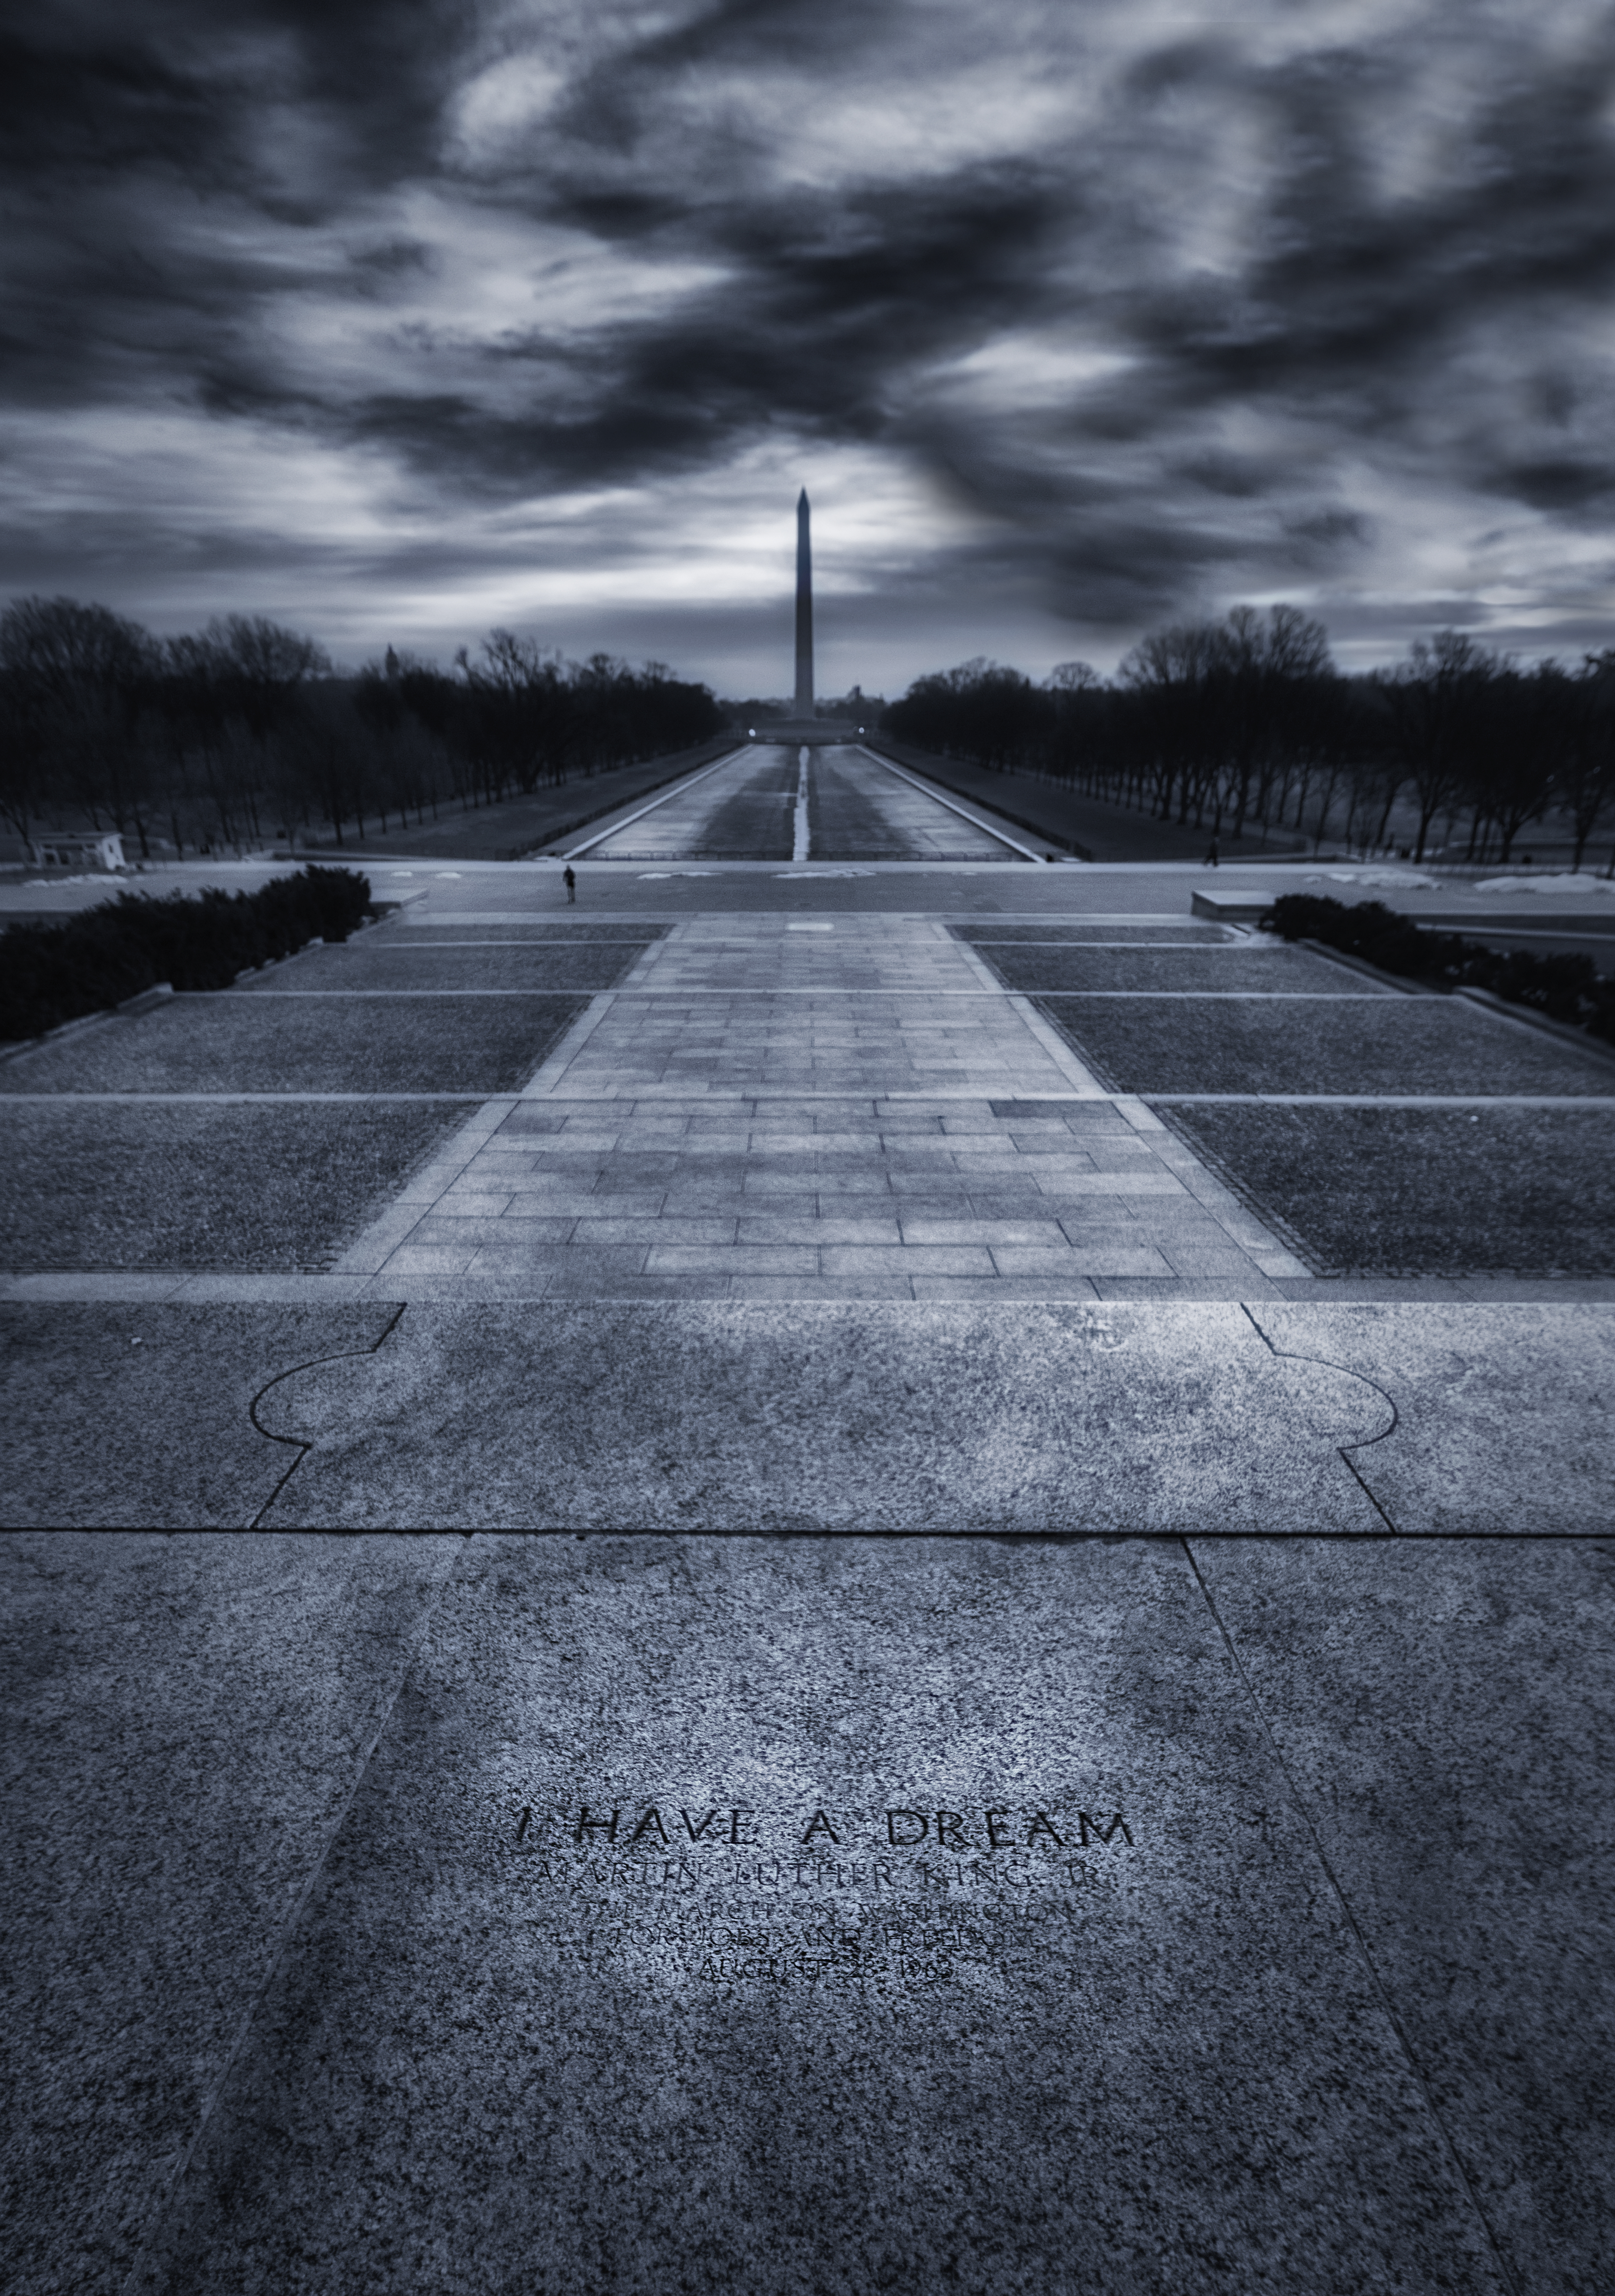
sea, rock, horizon, snow, light, cloud, black and white, sky, sunlight, morning, wave, asphalt, dusk, evening, line, reflection, weather, shadow, usa, darkness, monochrome, washington, symmetry, shape, lincolnmemorial, washingtonmonument, martinlutherking, road surface, monochrome photography, atmospheric phenomenon